Helgi Hóseasson

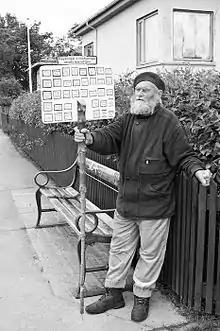

Helgi Hóseasson (November 21, 1919 – September 6, 2009) was an Icelandic carpenter, atheist and socialist.